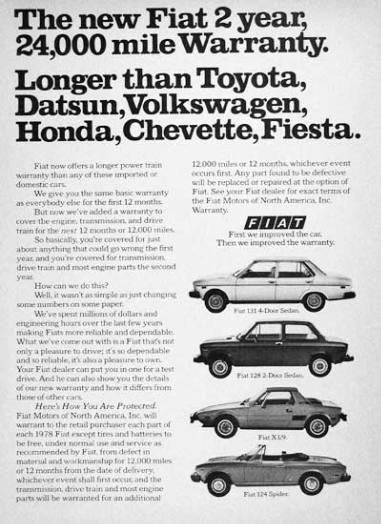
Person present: No